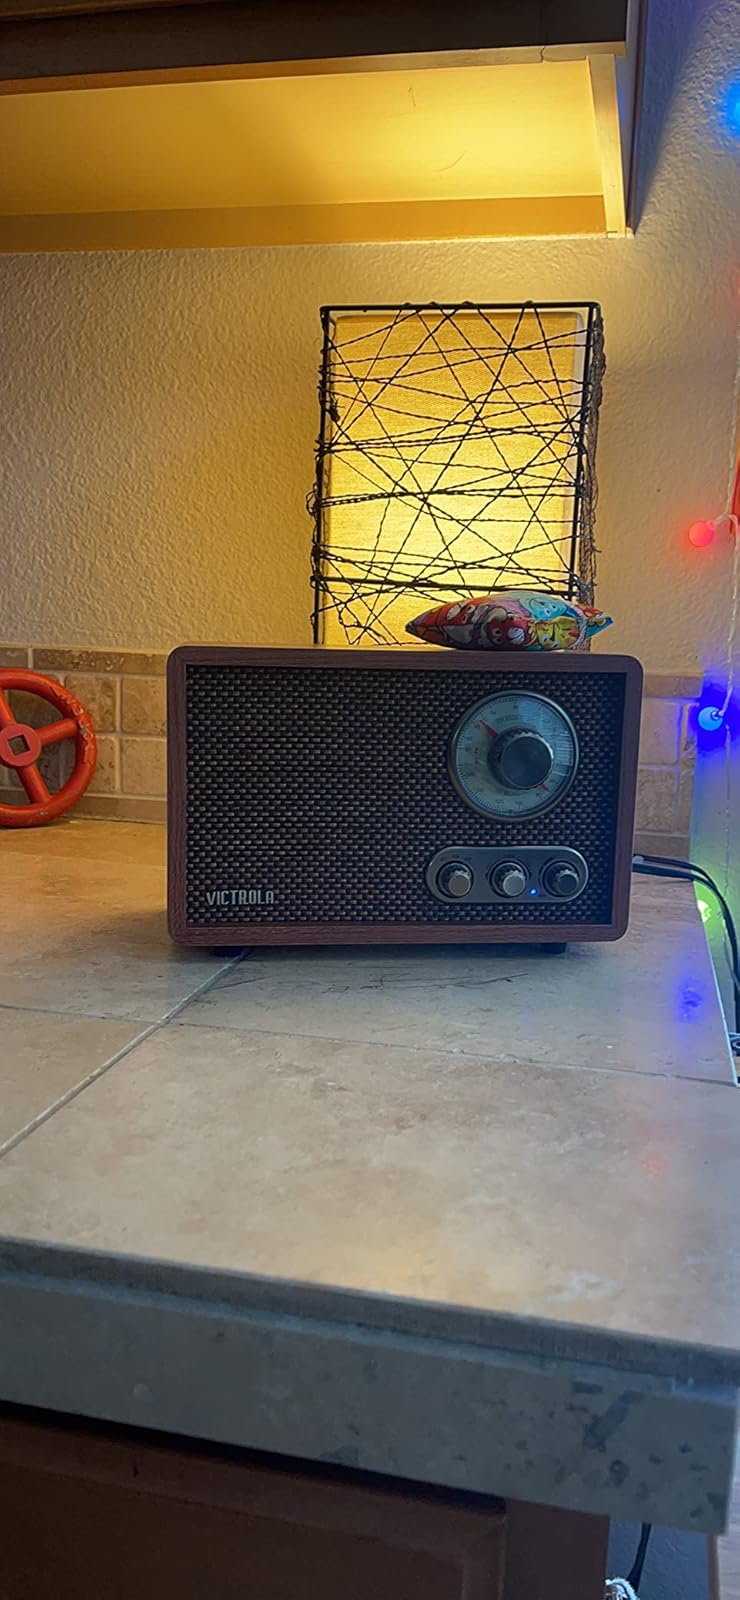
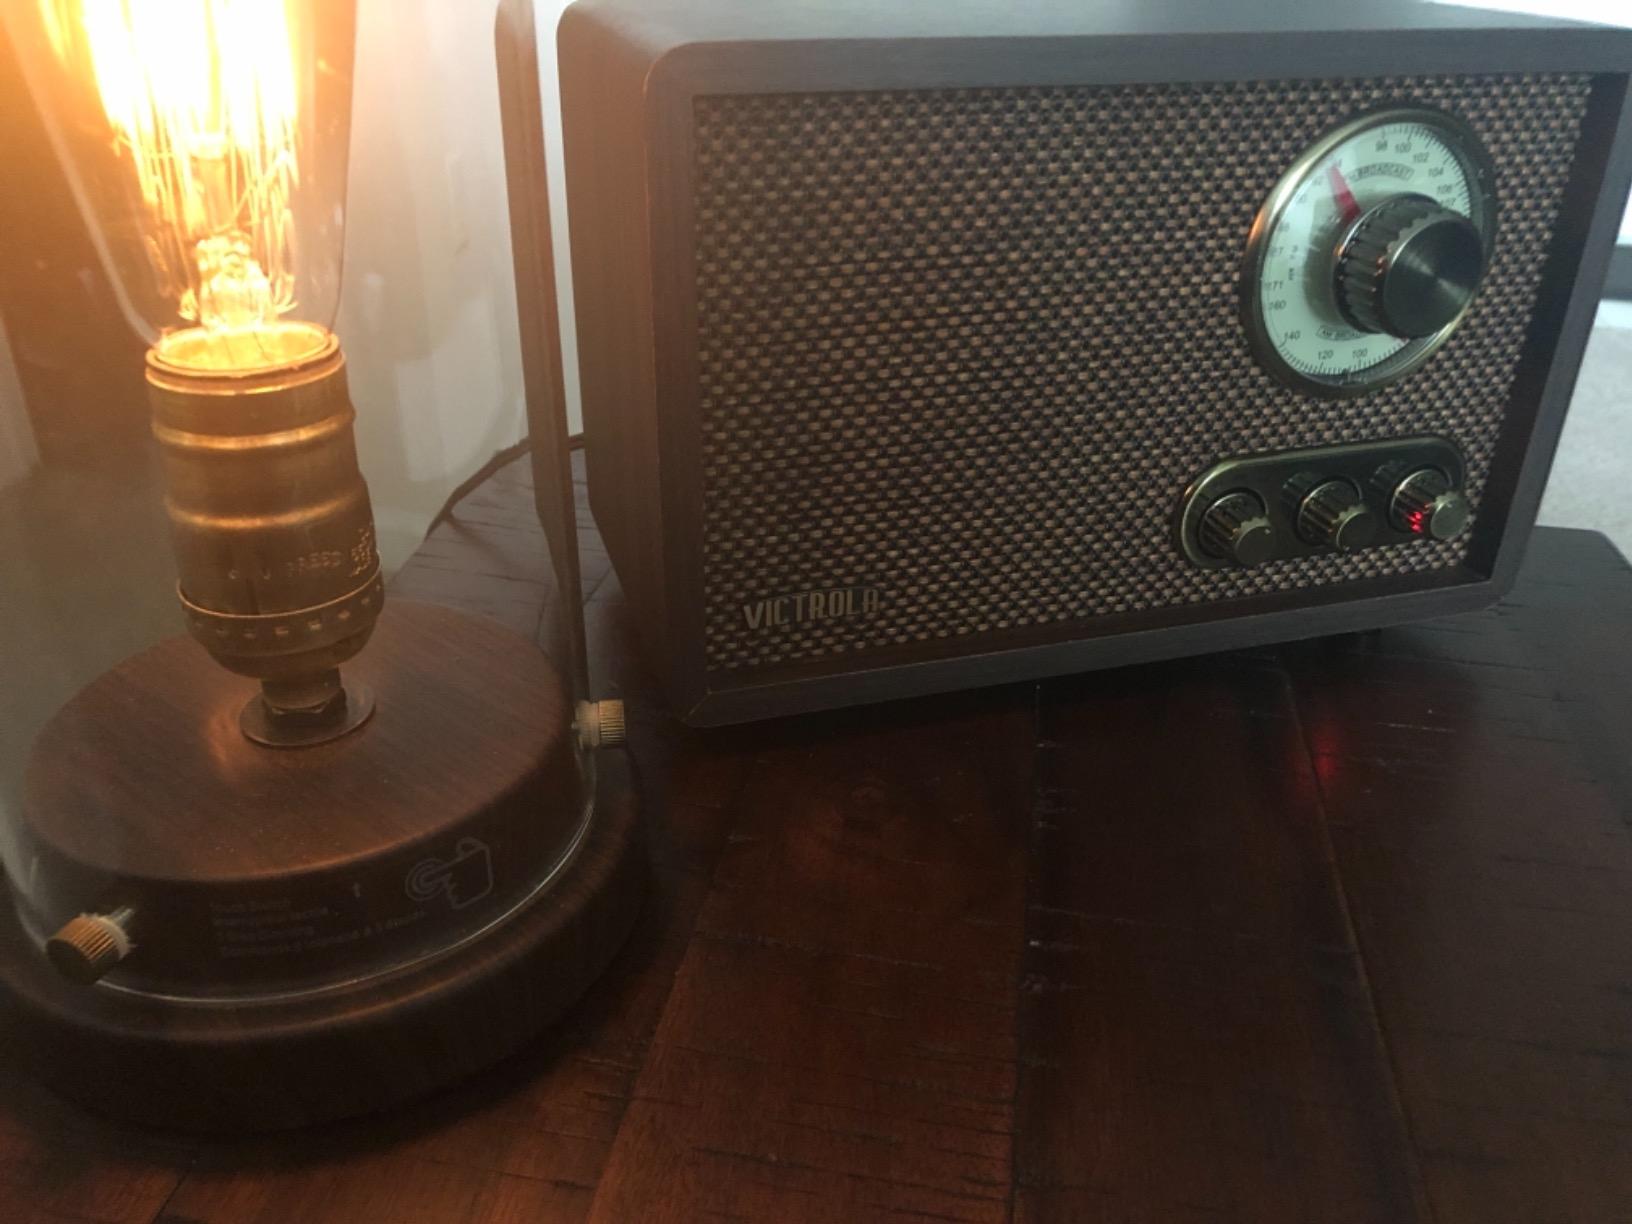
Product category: radio
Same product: no